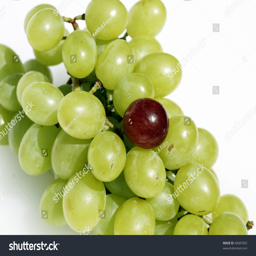
a bunch of fresh green grapes with ripe red grape amongst all the greenery , asking the question do you stand out .